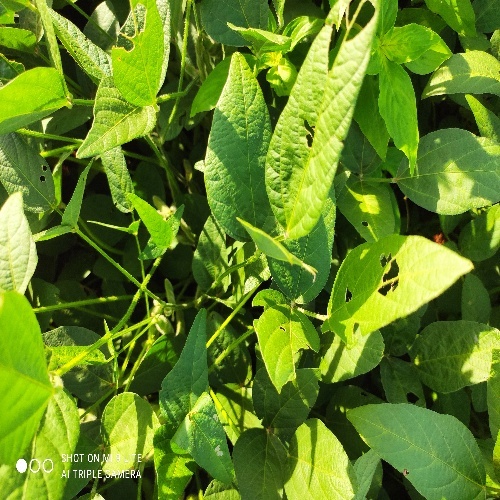
Label: Caterpillar